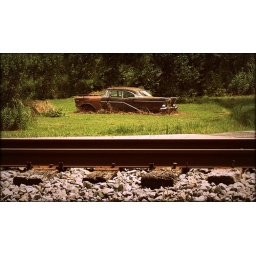
1957 Chevy 2 door hardtop sitting beside the tracks in Martin County NC.